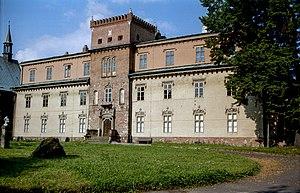
Le duché de Zator est un ancien duché vassal silésien sous le règne de la dynastie Piast. Son chef-lieu était Zator. Né vers 1445 lors de la séparation du duché d'Oświęcim, les domains reviennent au royaume de Pologne, après que le duc Jean V de Zator en 1494 accepte finalement de vendre son duché au roi Jean Iᵉʳ Albert Jagellon. À la mort de Jean V en 1513, le duché de Zator est incorporé dans les pays de la couronne de Pologne.